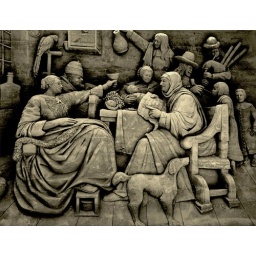
Zand sculptuur in black and white .